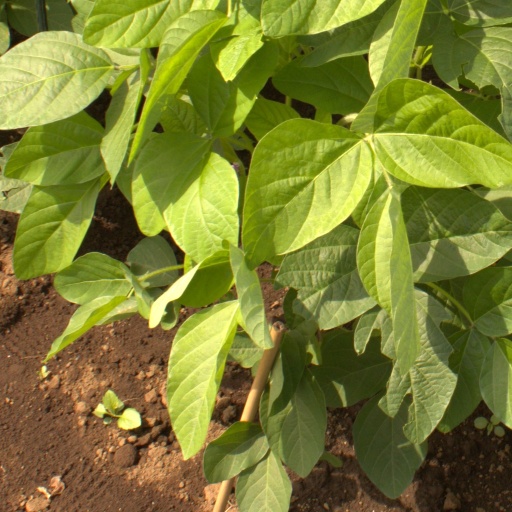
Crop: soybean